Jean-François Lyotard

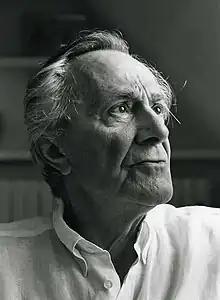
Lyotard, photo by Bracha L. Ettinger, 1995

Jean-François Lyotard (10 August 1924 – 21 April 1998) was a French philosopher, sociologist, and literary theorist. His interdisciplinary discourse spans such topics as epistemology and communication, the human body, modern art and postmodern art, literature and critical theory, music, film, time and memory, space, the city and landscape, the sublime, and the relation between aesthetics and politics. He is best known for his articulation of postmodernism after the late 1970s and the analysis of the impact of postmodernity on the human condition. Lyotard was a key personality in contemporary continental philosophy and authored 26 books and many articles. He was a director of the International College of Philosophy founded by Jacques Derrida, François Châtelet, Jean-Pierre Faye, and Dominique Lecourt.